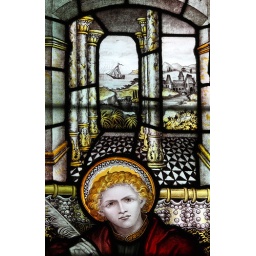
St Michael and All Angels, Warden, beside the river Tyne in Northumberland Detail of window by CE Kempe